Gens des nuages

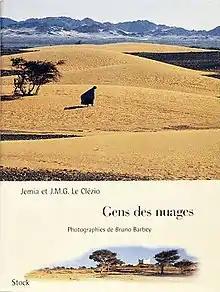
1997 French edition

Gens des nuages is a travel journal written in French by the French Nobel laureate J. M. G. Le Clézio and his wife Jémia. "Gens des nuages" could be translated as meaning "The Cloud People."